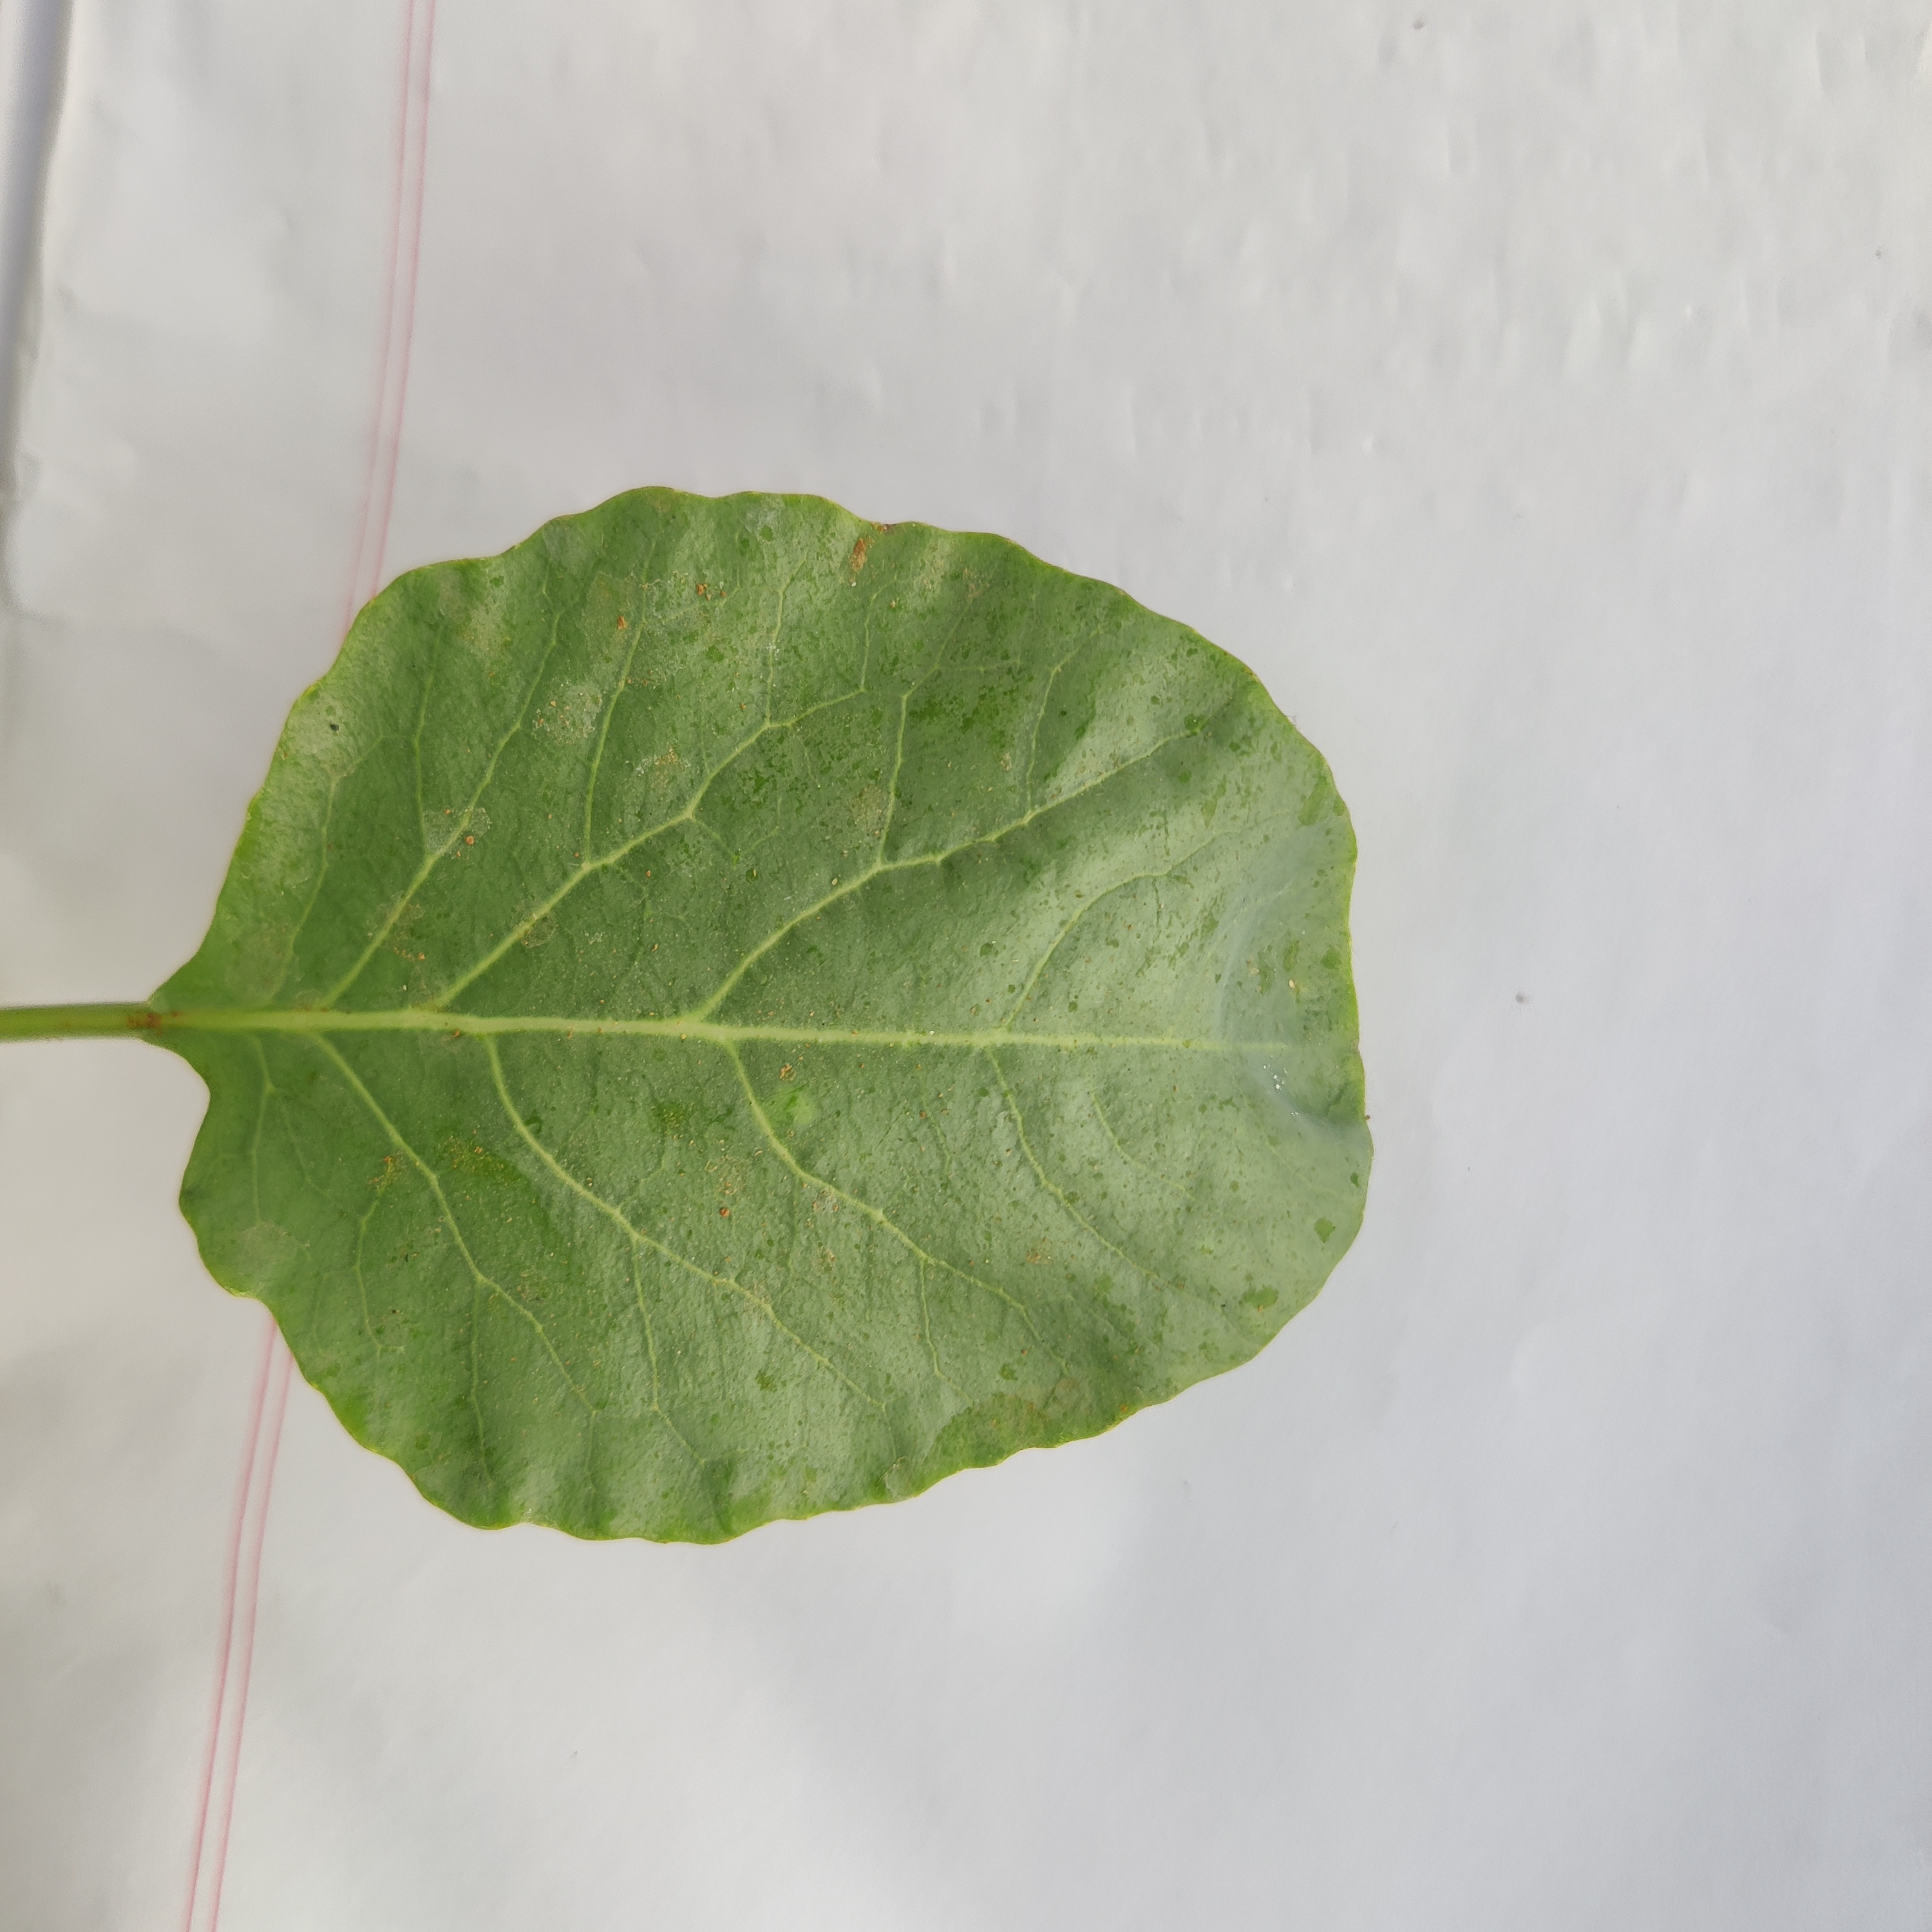
Label: Healthy